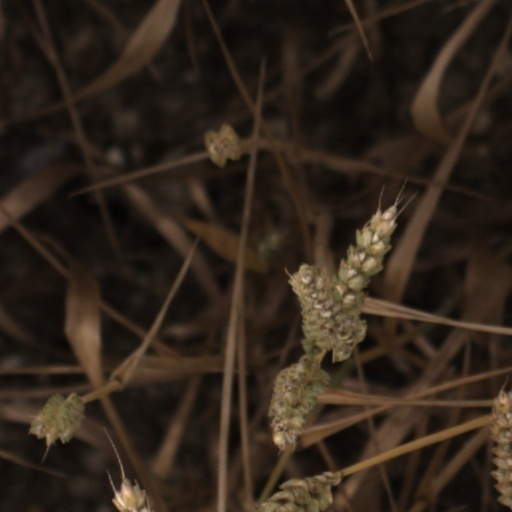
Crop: wheat